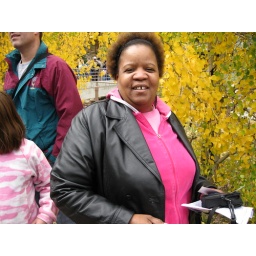
Waiting on the train ride over the mountains